Millimeter cloud radar

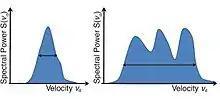
Sketch of the Doppler width. It shows the relation between the Doppler width formula_39, depicted by the arrows, and the number of modes of the droplet size distribution.

The first moment of the Doppler spectrum is the mean Doppler velocity formula_40. It corresponds to the mean radial velocity in the sampled volume.